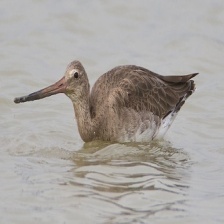
Species: BAR-TAILED GODWIT
Scientific name: LIMOSA LAPPONICA